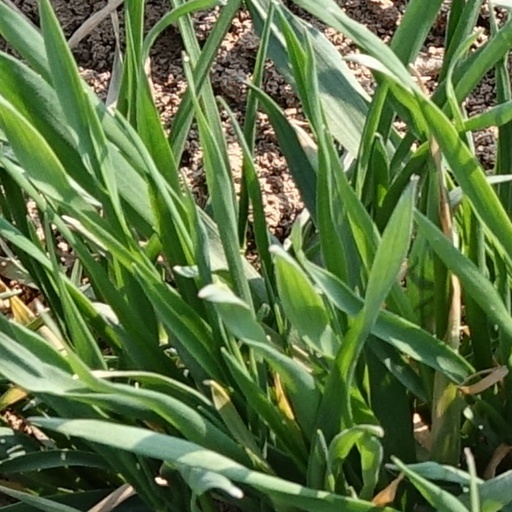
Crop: wheat